The Hunger (collection)

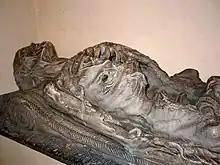
A sculpture of a dead body lying down, in an advanced stage of decay

The runway show for "The Hunger" was staged on 23 October 1995 during London Fashion Week. McQueen was assigned the desirable finale slot on the strength of his previous show, "Highland Rape". The venue was a tent on the East Lawn at the Natural History Museum of London. McQueen had by this time become such a strong draw that some people attempted to gain entry to his shows with photocopied invitations. Attendance for "The Hunger" was reportedly up 30% compared to the previous season. Despite the financial support from Bocci, the budget for the runway show was reportedly only £600. In response to criticism of "Highland Rape", McQueen uninvited several fashion journalists to "The Hunger", and relegated at least one other to an undesirable third-row seat. McQueen's mother and his aunt Renee had front row seats.